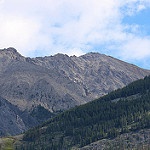
Label: mountain